Rogelio Roxas

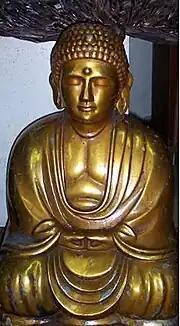
Replica lead copper/bronze overlay Buddha statue, of a solid gold statue, that was returned by Ferdinand Marcos after he allegedly had his armed troops steal the original gold statue at gunpoint from Rogelio Roxas and family.

On April 6, 1971, Roxas claimed that armed men purportedly from the National Bureau of Investigation and the Criminal Investigation Service forcibly confiscated the gold bars and statue from his home in Aurora Hill, Baguio. On April 19, 1971, the military deposited a Buddha statue at the Baguio City Court; however, Roxas proclaimed that it was not the same statue taken from him. Roxas later claimed that then-President Ferdinand Marcos orchestrated the raid and was in possession of the treasure. Roxas was arrested in Cabanatuan by three men in civilian clothing on May 18, 1971, and jailed for 2 years.